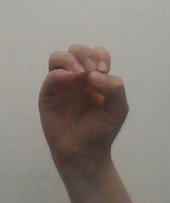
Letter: ha